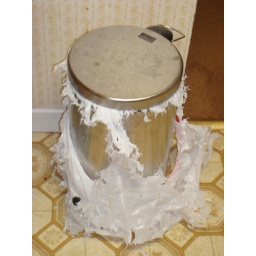
We now have to put our chicken bones in a separate bag and bury it in the trash.